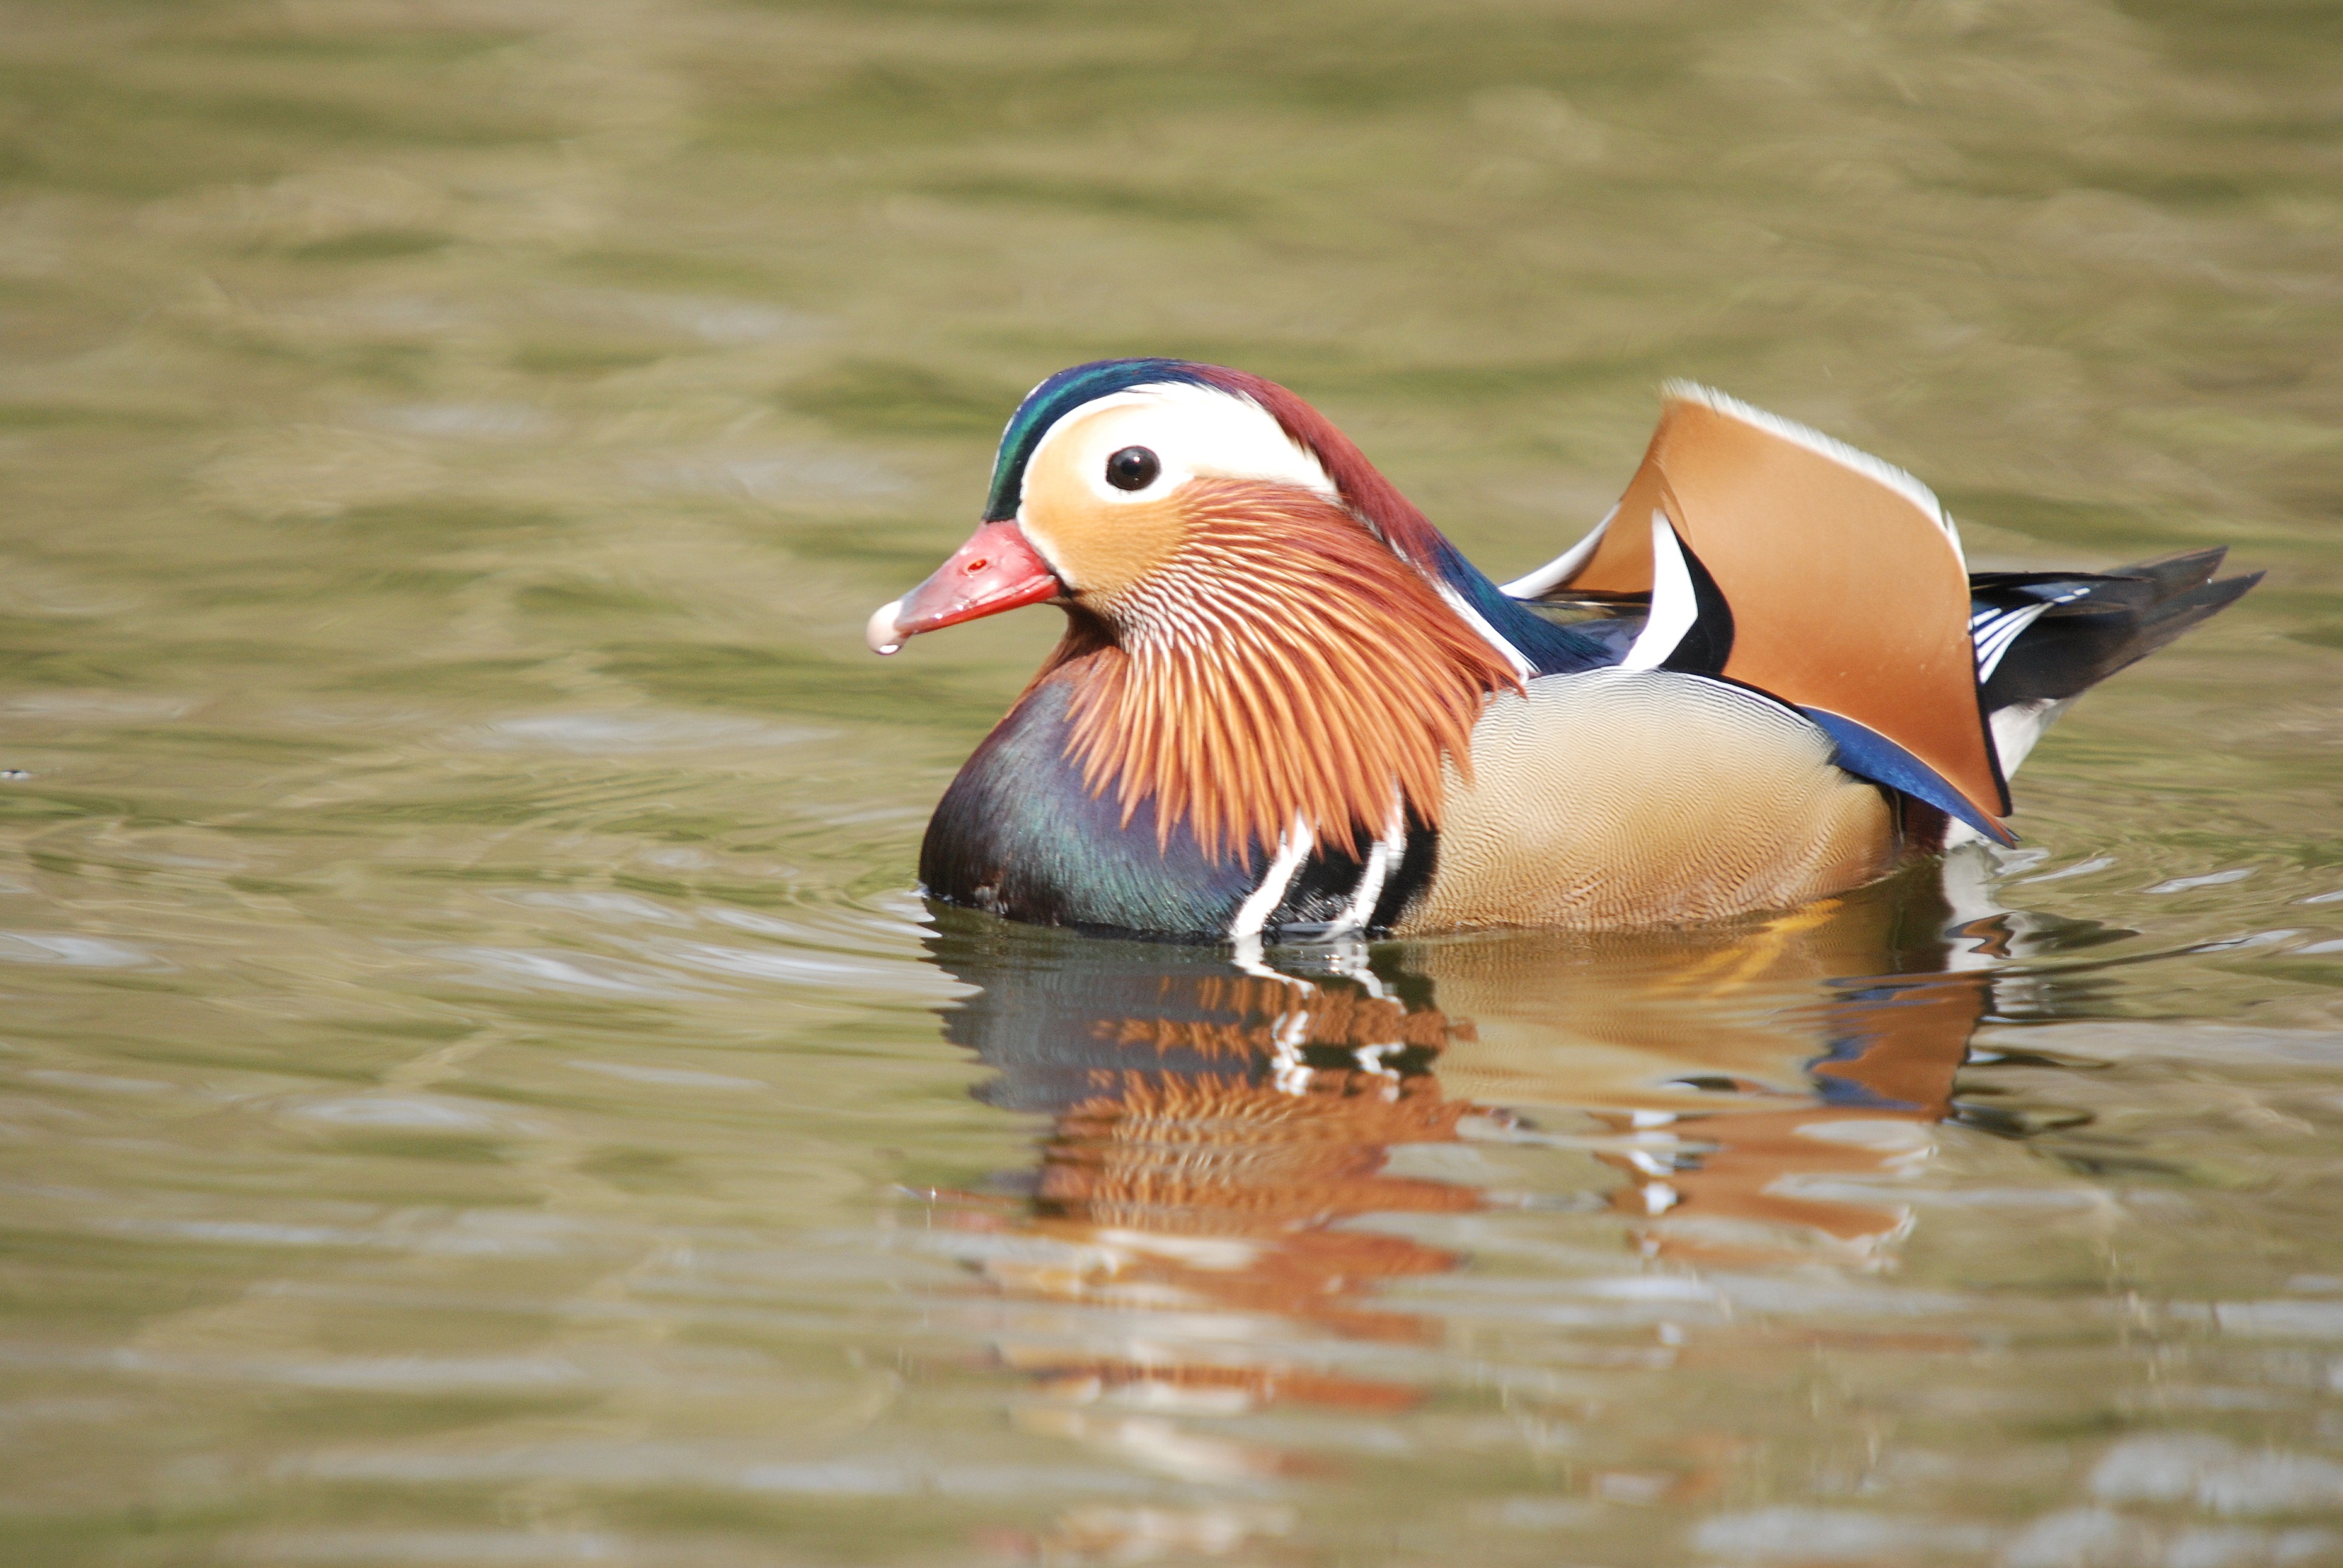
bird, wing, male, wildlife, beak, colorful, fauna, duck, mandarin, vertebrate, exotic, waterfowl, water bird, mallard, canard, aix galericulata, ducks geese and swans, seaduck